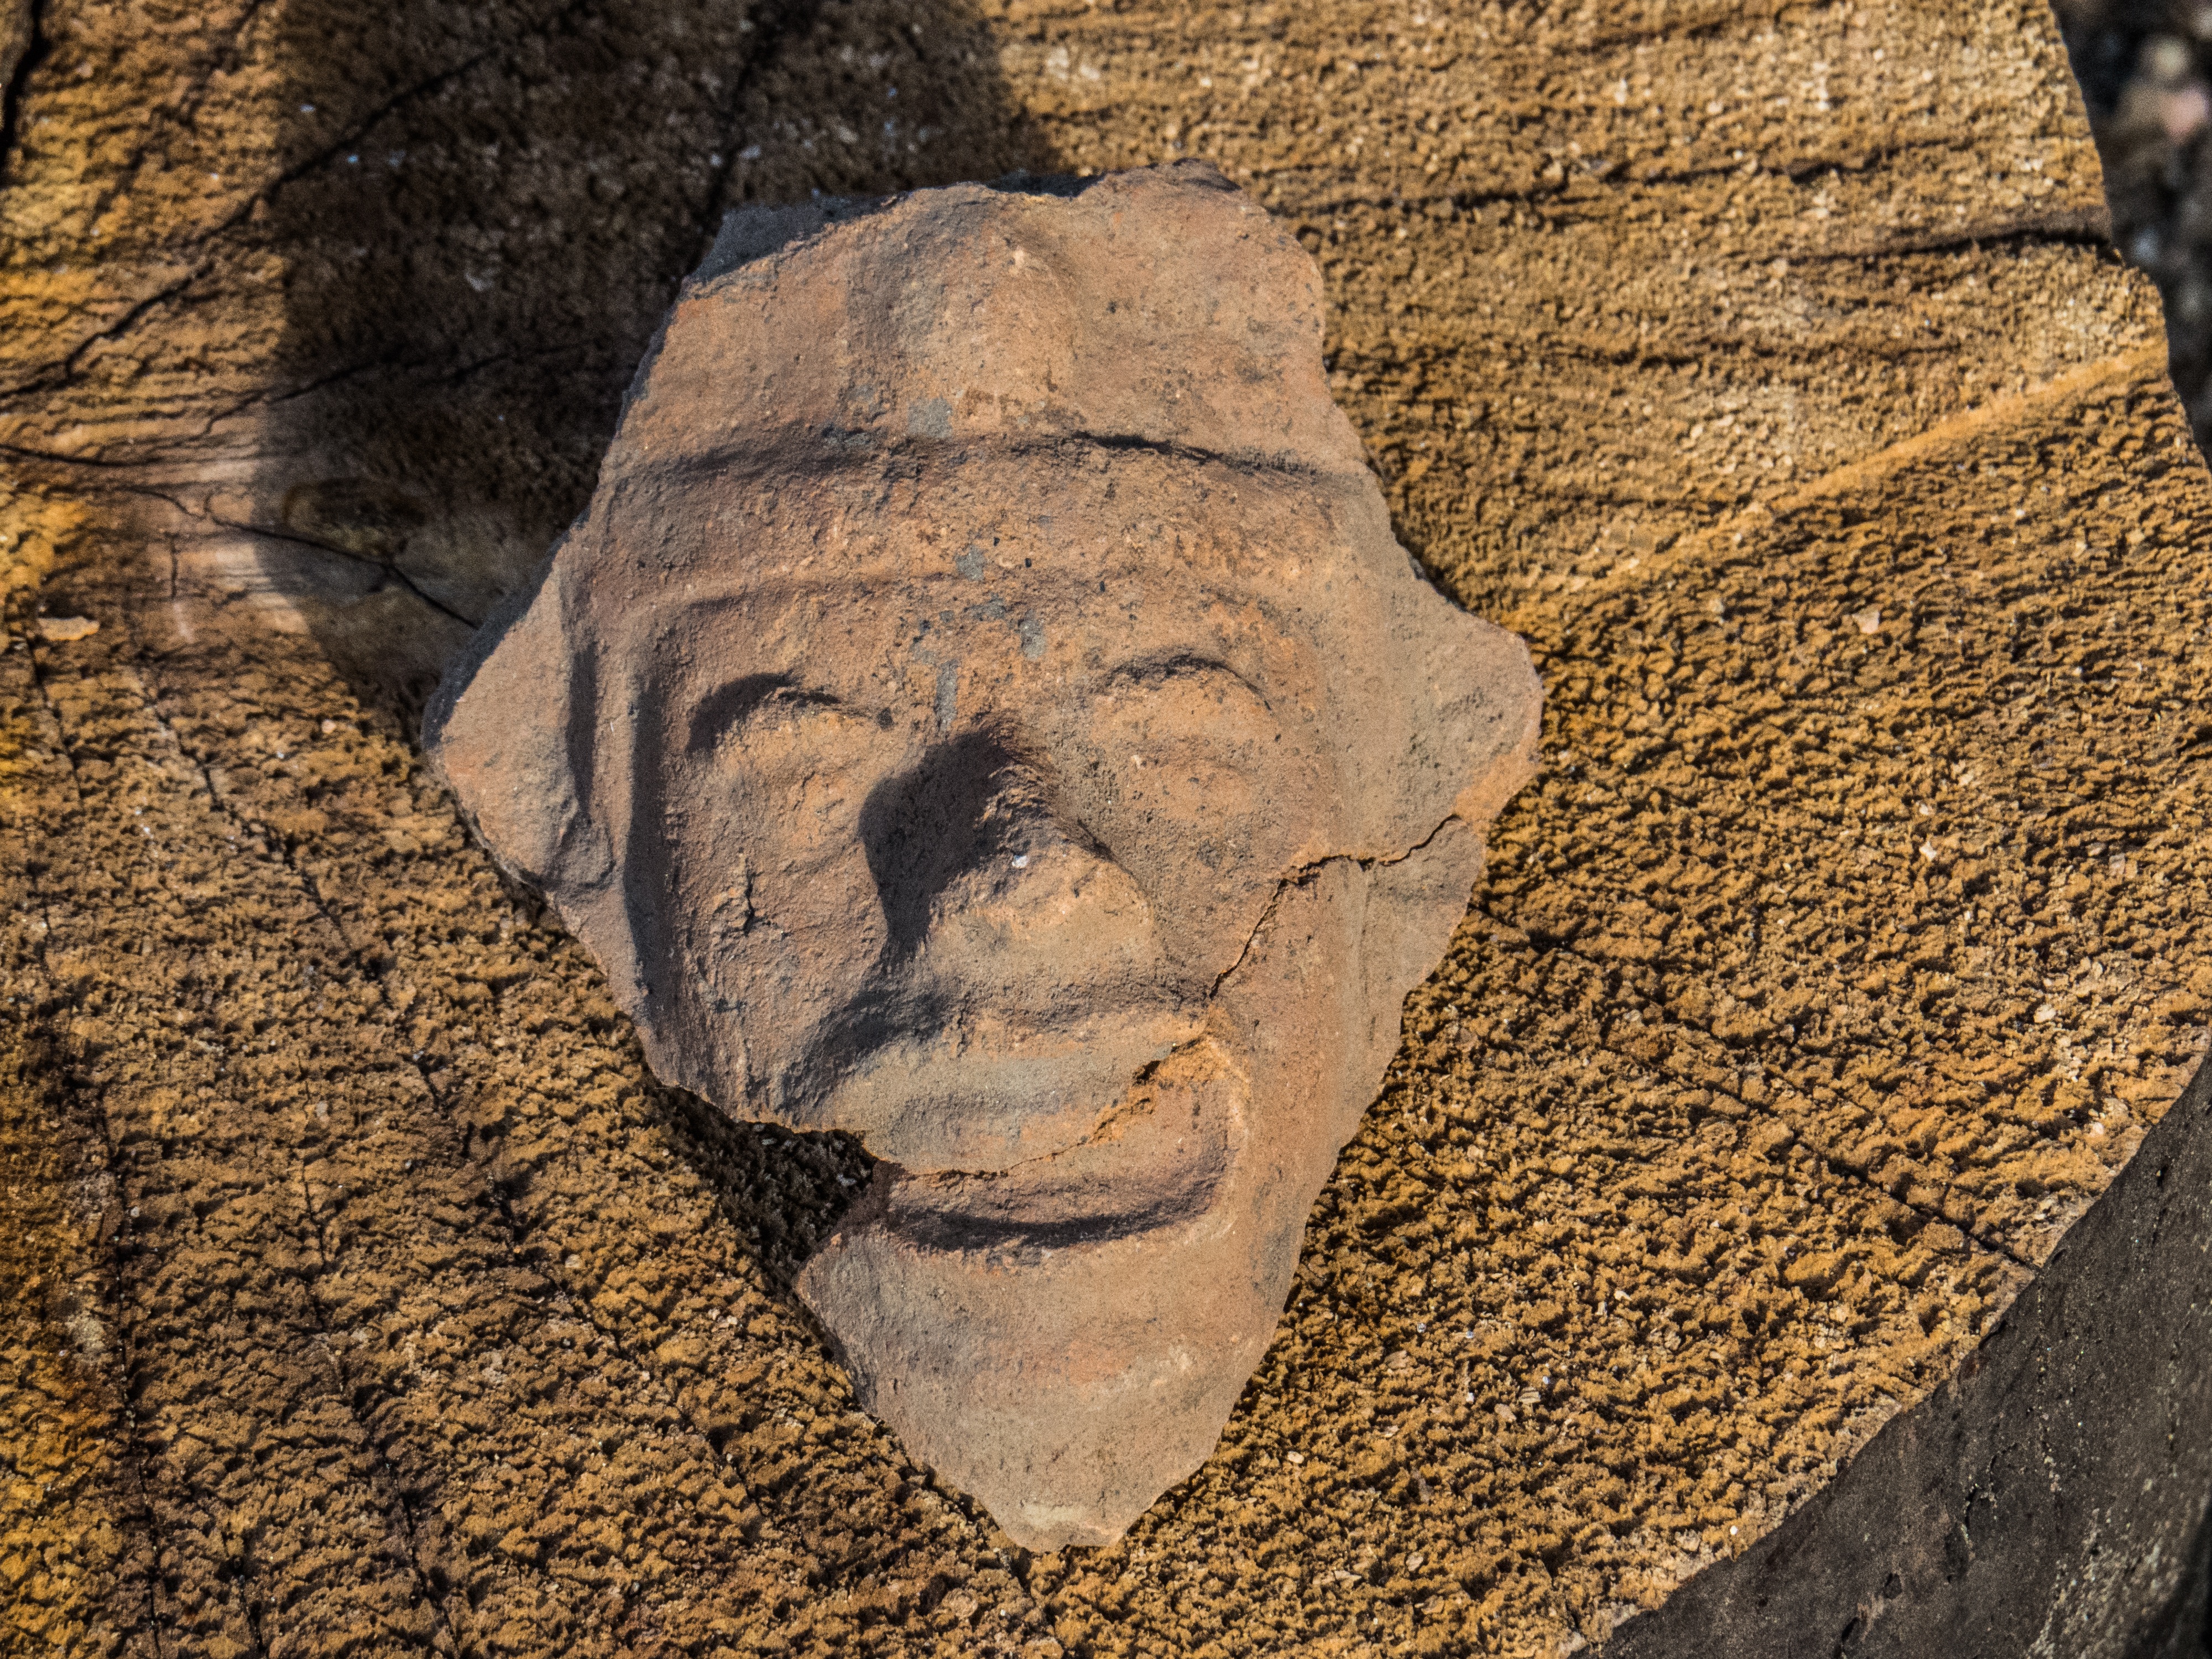
sand, rock, wood, texture, old, wall, statue, mud, soil, material, face, sculpture, art, geology, earth, figure, temple, head, carving, ancient history